We The Curious

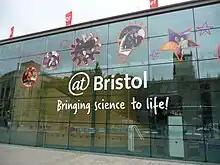

The Regional Development Agency worked with Bristol City Council to find new uses for the buildings, with the University of the West of England expressing an interest in using them for public outreach work with schools. In 2008, Blue Reef Aquarium took on the buildings for an aquarium and events space, which opened in October 2009.